American League

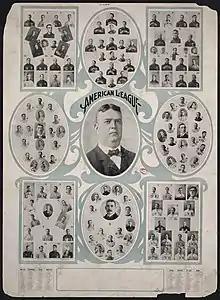
American League President and founder Ban Johnson, in center, surrounded by the portraits of the league's eight teams in 1907.

Originally a minor league known as the Western League, which existed from 1885 to 1899 with teams in mostly Great Lakes states, the league changed its name to the American League for the 1900 season and the next year developed into a second major league as a competitor to the older National League. This was prompted by the NL dropping four teams following the 1899 season after having absorbed its previous rival, the American Association, which disbanded in 1891 after ten seasons.